Nikki Snel

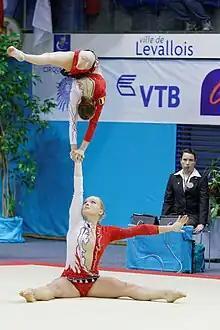
Nikki Snel (bottom) and Eline de Smedt at the 2014 Acrobatic Gymnastics World Championships.

Nikki Snel (born 13 August 1993) is a Belgian female acrobatic gymnast. With partner Eline de Smedt, Snel achieved gold in the 2014 Acrobatic Gymnastics World Championships.